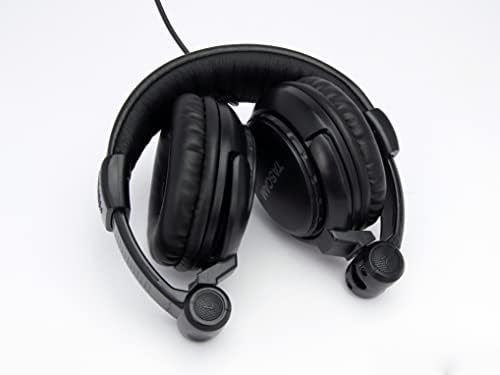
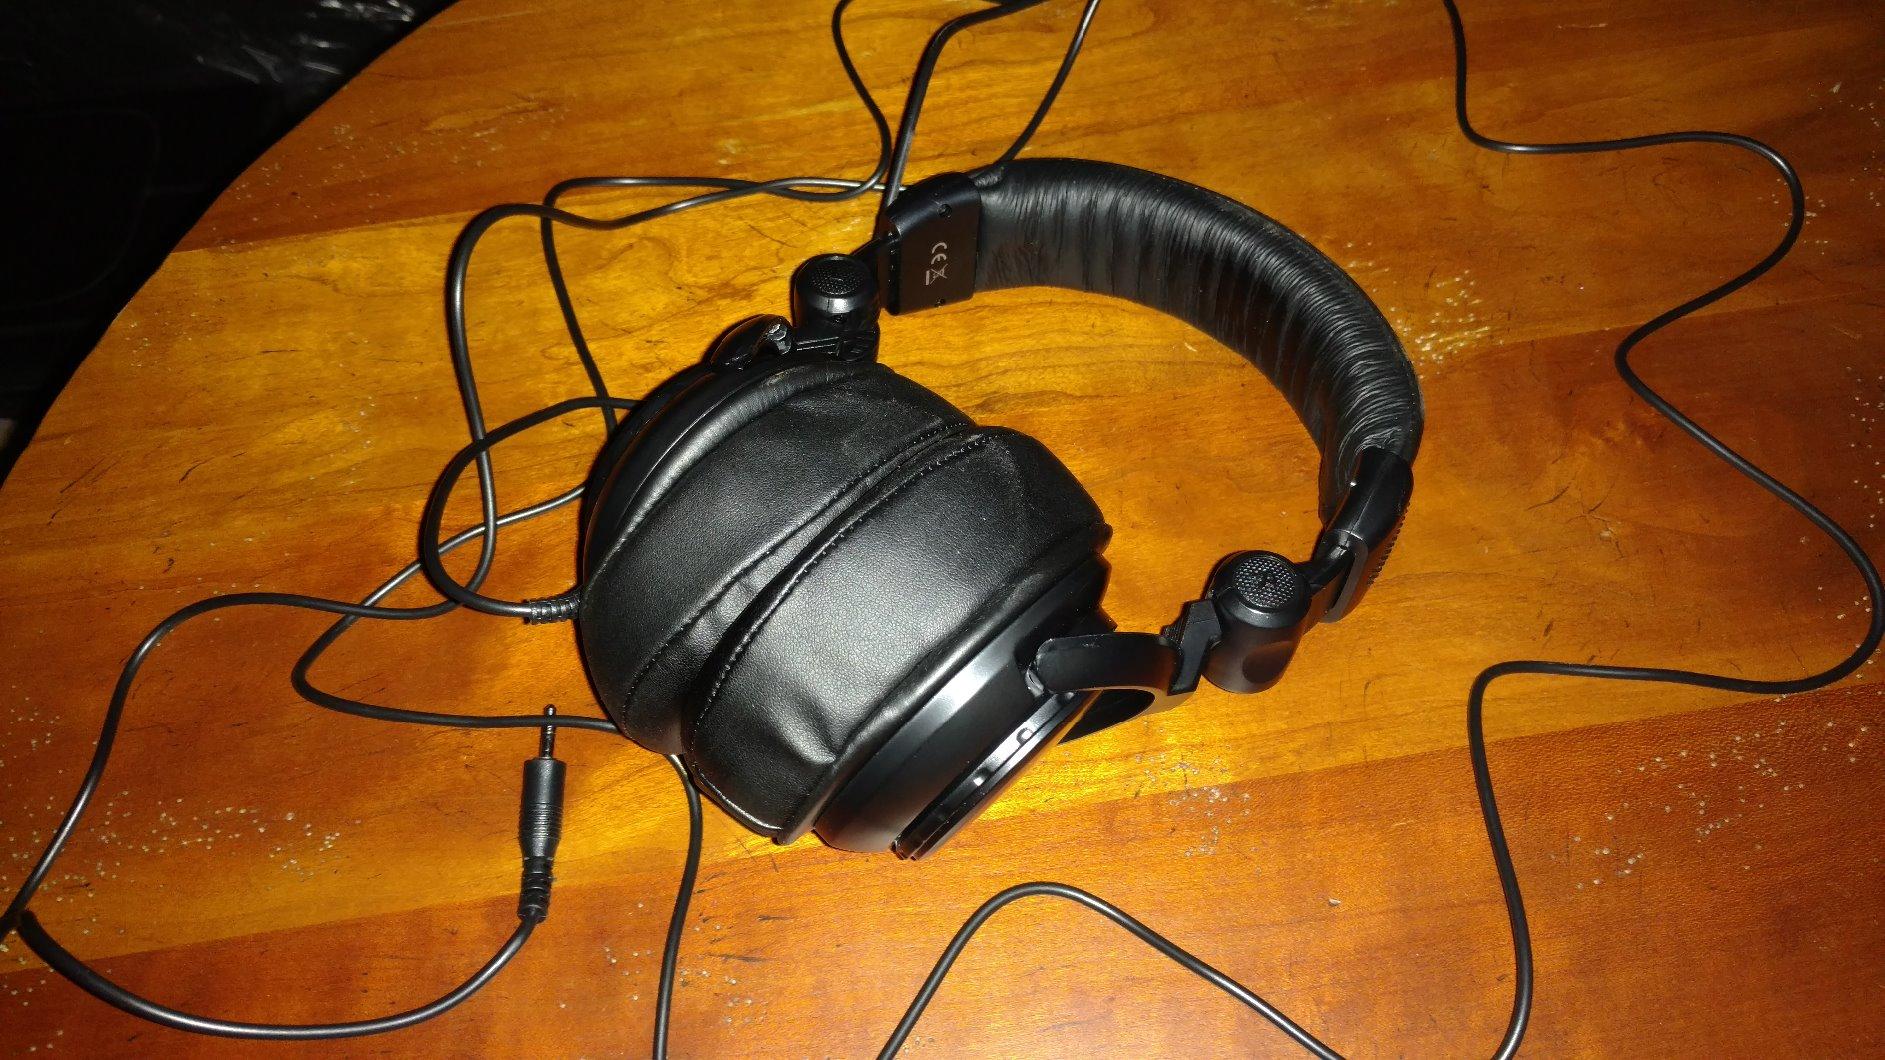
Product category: headphones
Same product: yes